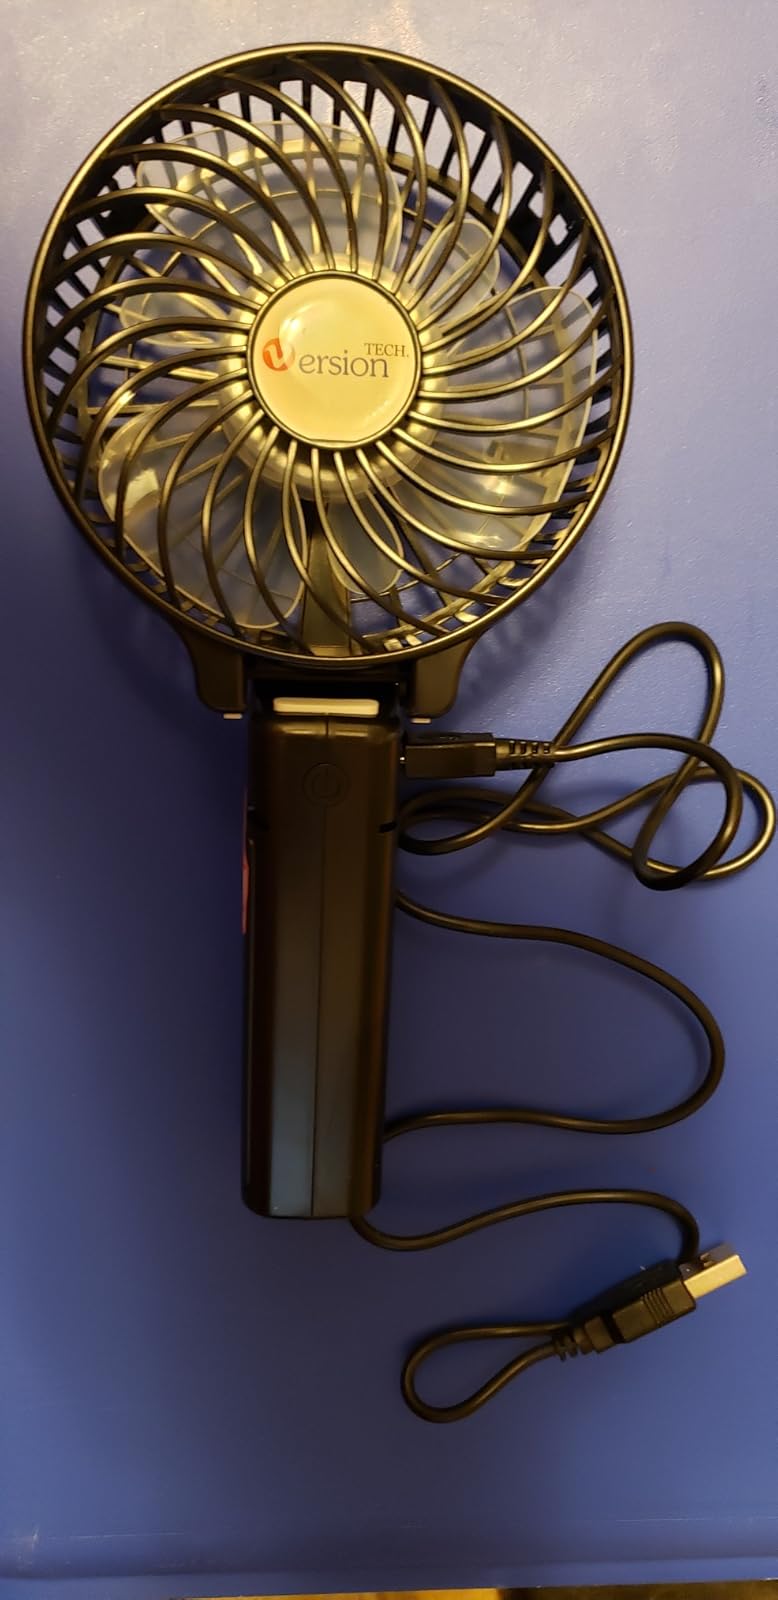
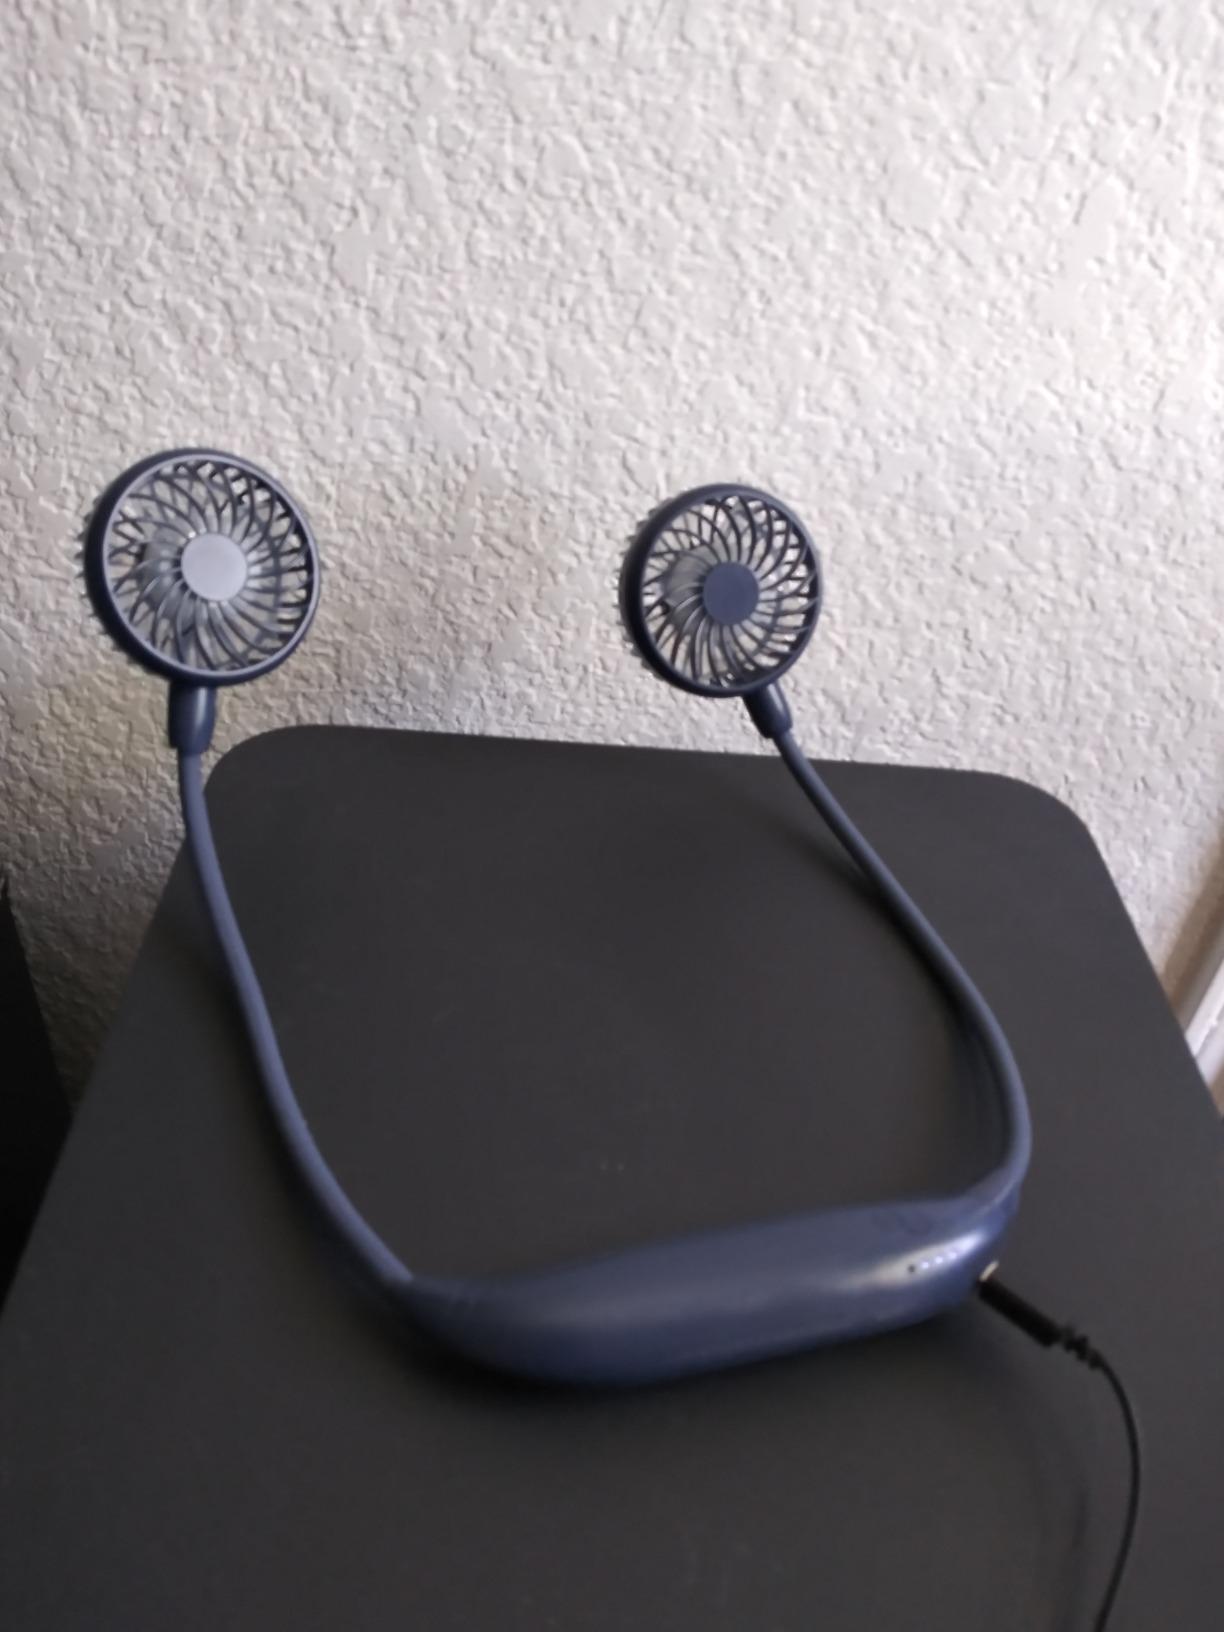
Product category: fan
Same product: no